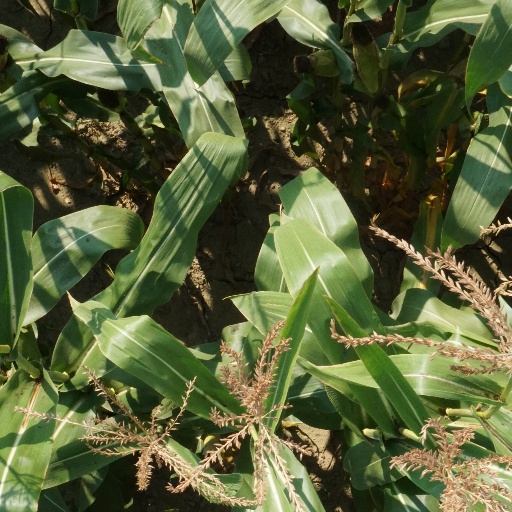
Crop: maize; corn